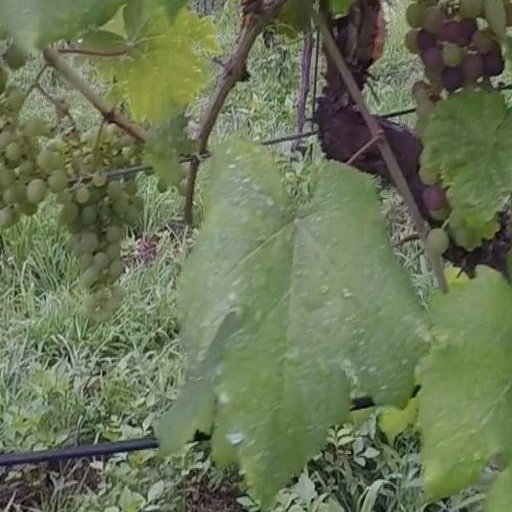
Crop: grape